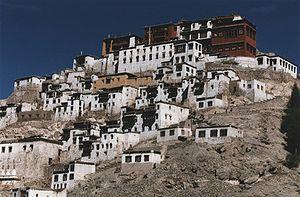
Le Ladakh est une région et un territoire de l'Union indienne.